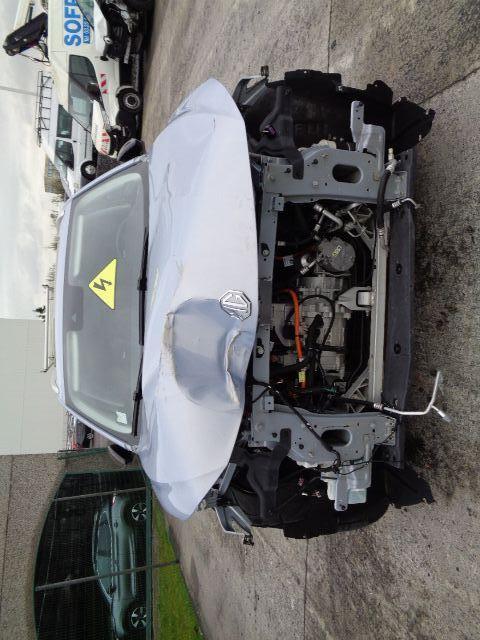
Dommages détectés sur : plaque d'immatriculation avant, pare-choc avant, feu avant droit, feu avant gauche, capot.
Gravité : majeur